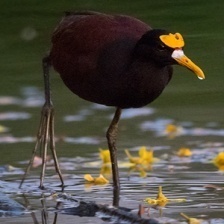
Species: NORTHERN JACANA
Scientific name: JACANA SPINOSA